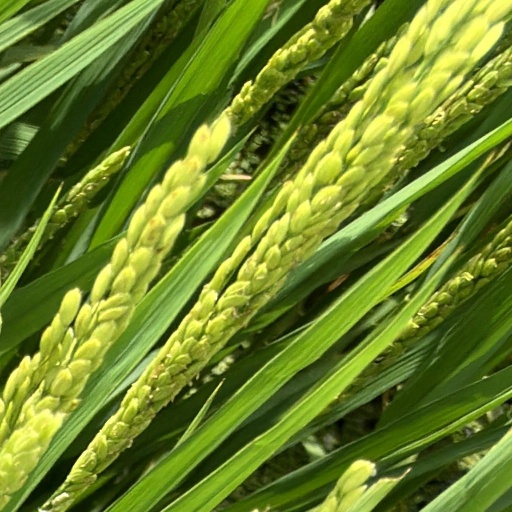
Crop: rice